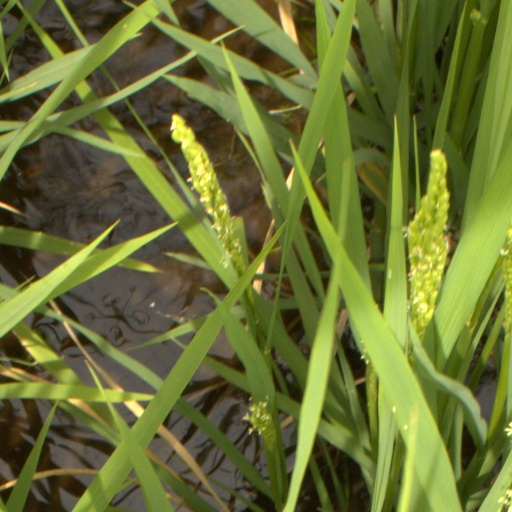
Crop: rice